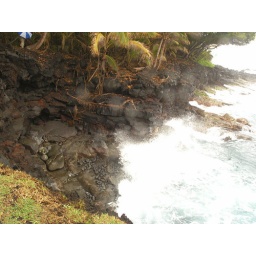
The water was turquoise and then broke on the rocks in bright white foam